Victorian architecture

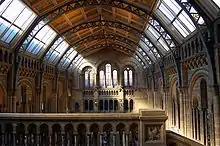
Central Hall of the Natural History Museum, London

During the early 19th century, the romantic medieval Gothic Revival style was developed as a reaction to the symmetry of Palladianism, and such buildings as Fonthill Abbey were built.